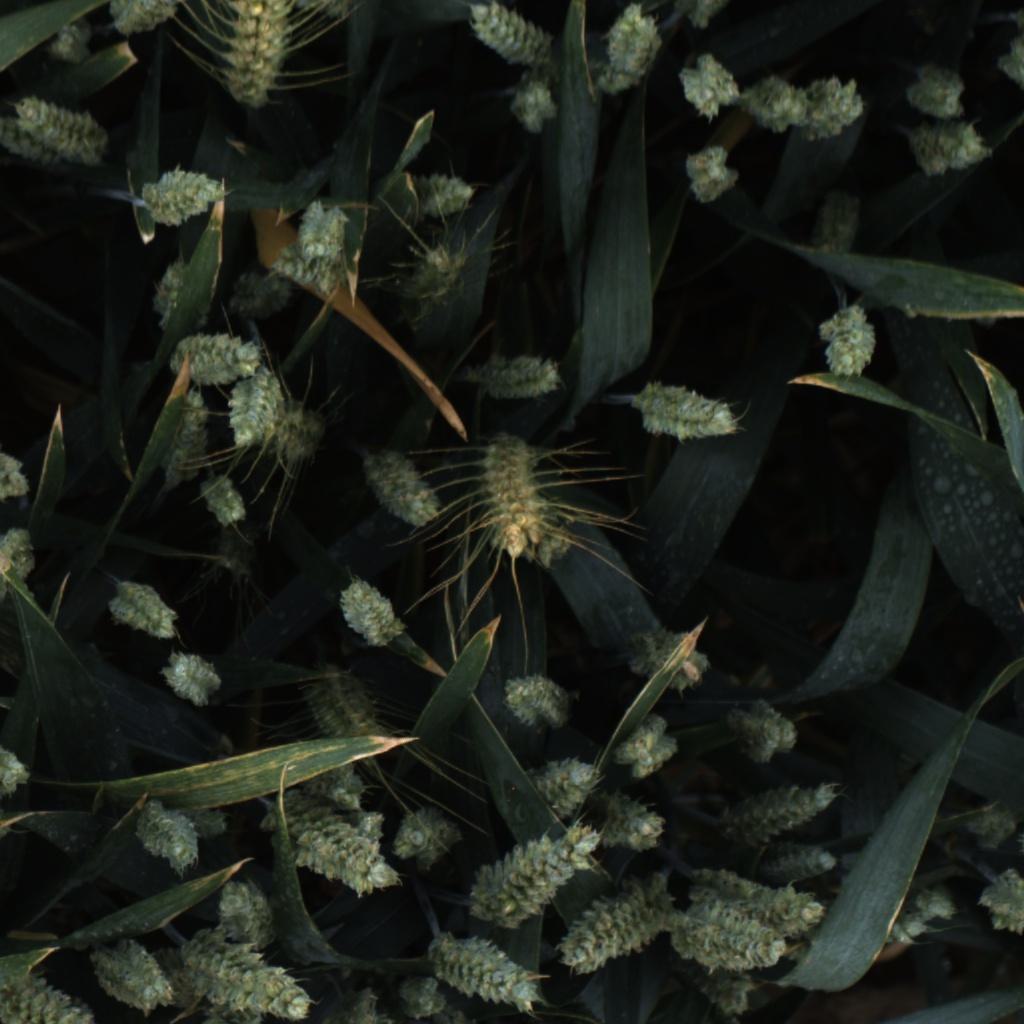
Country: UK
Location: Rothamsted
Wheat development stage: Filling - Ripening